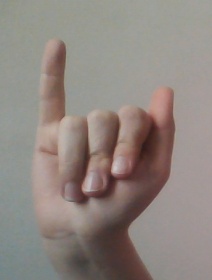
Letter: meem